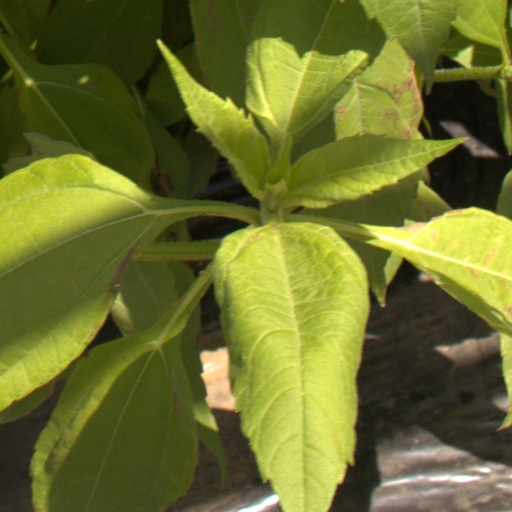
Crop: Jerusalem artichoke